List of Black Lightning characters

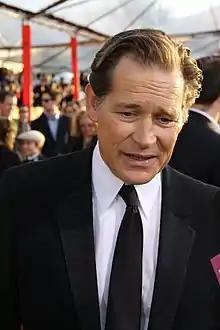
James Remar

Lynn Stewart (portrayed by Christine Adams; seasons 1–4) is a highly learned doctor and neurologist as well as the ex-wife of Jefferson and the mother of Jennifer and Anissa Pierce.